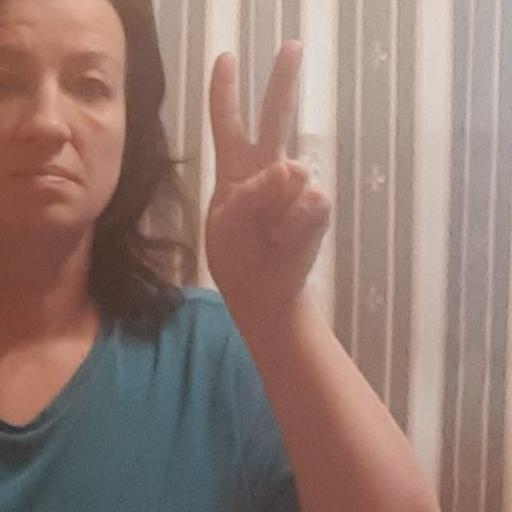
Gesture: peace